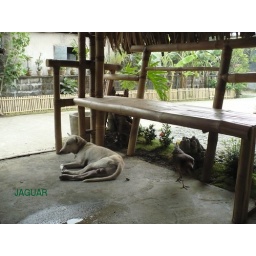
a dog and a chicken enjoying the coolness under the labig roofing